Club Atlético Lanús

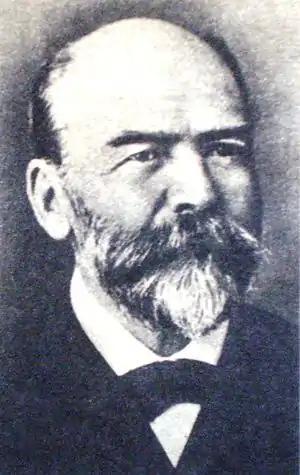
Anacarsis Lanús, founder of the homonymous city. The club was named after him

In 1854 Anacarsis Lanús arrived from France and acquired the lands where he would later establish the city of Lanús, one of the biggest suburbs of Greater Buenos Aires. Two institutions were named "Lanús" by that time. One of them was Lanús Athletic Club, which took part of the 1897 Argentine Primera División championship although the club then abandoned the tournament. The other club was Lanús United (predecessor of current Club Atlético Lanús) which participated in the Copa de Competencia, organised by dissident Federación Argentina de Football in 1913 and 1914.